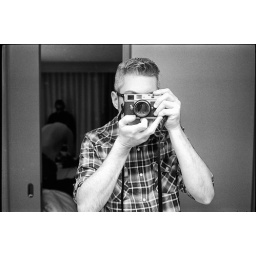
I am standing in the bathroom and you can see Jon setting up his portraits in the background.